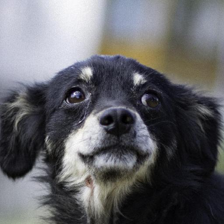
Label: animals